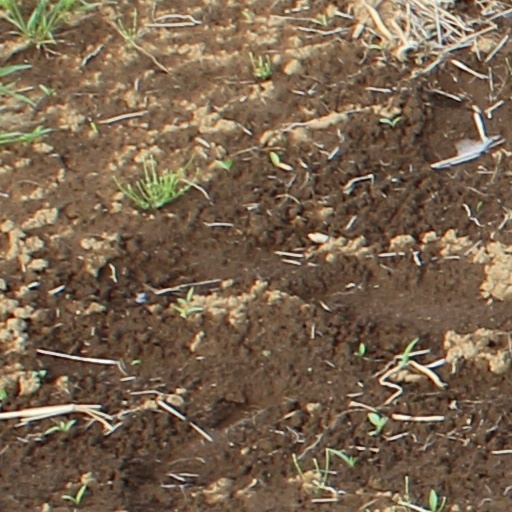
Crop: wheat